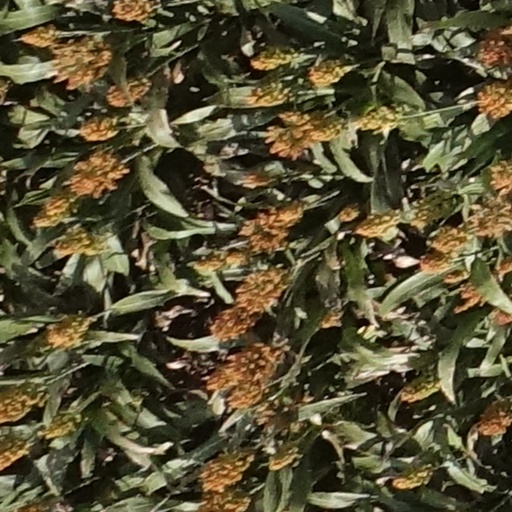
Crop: sorghum